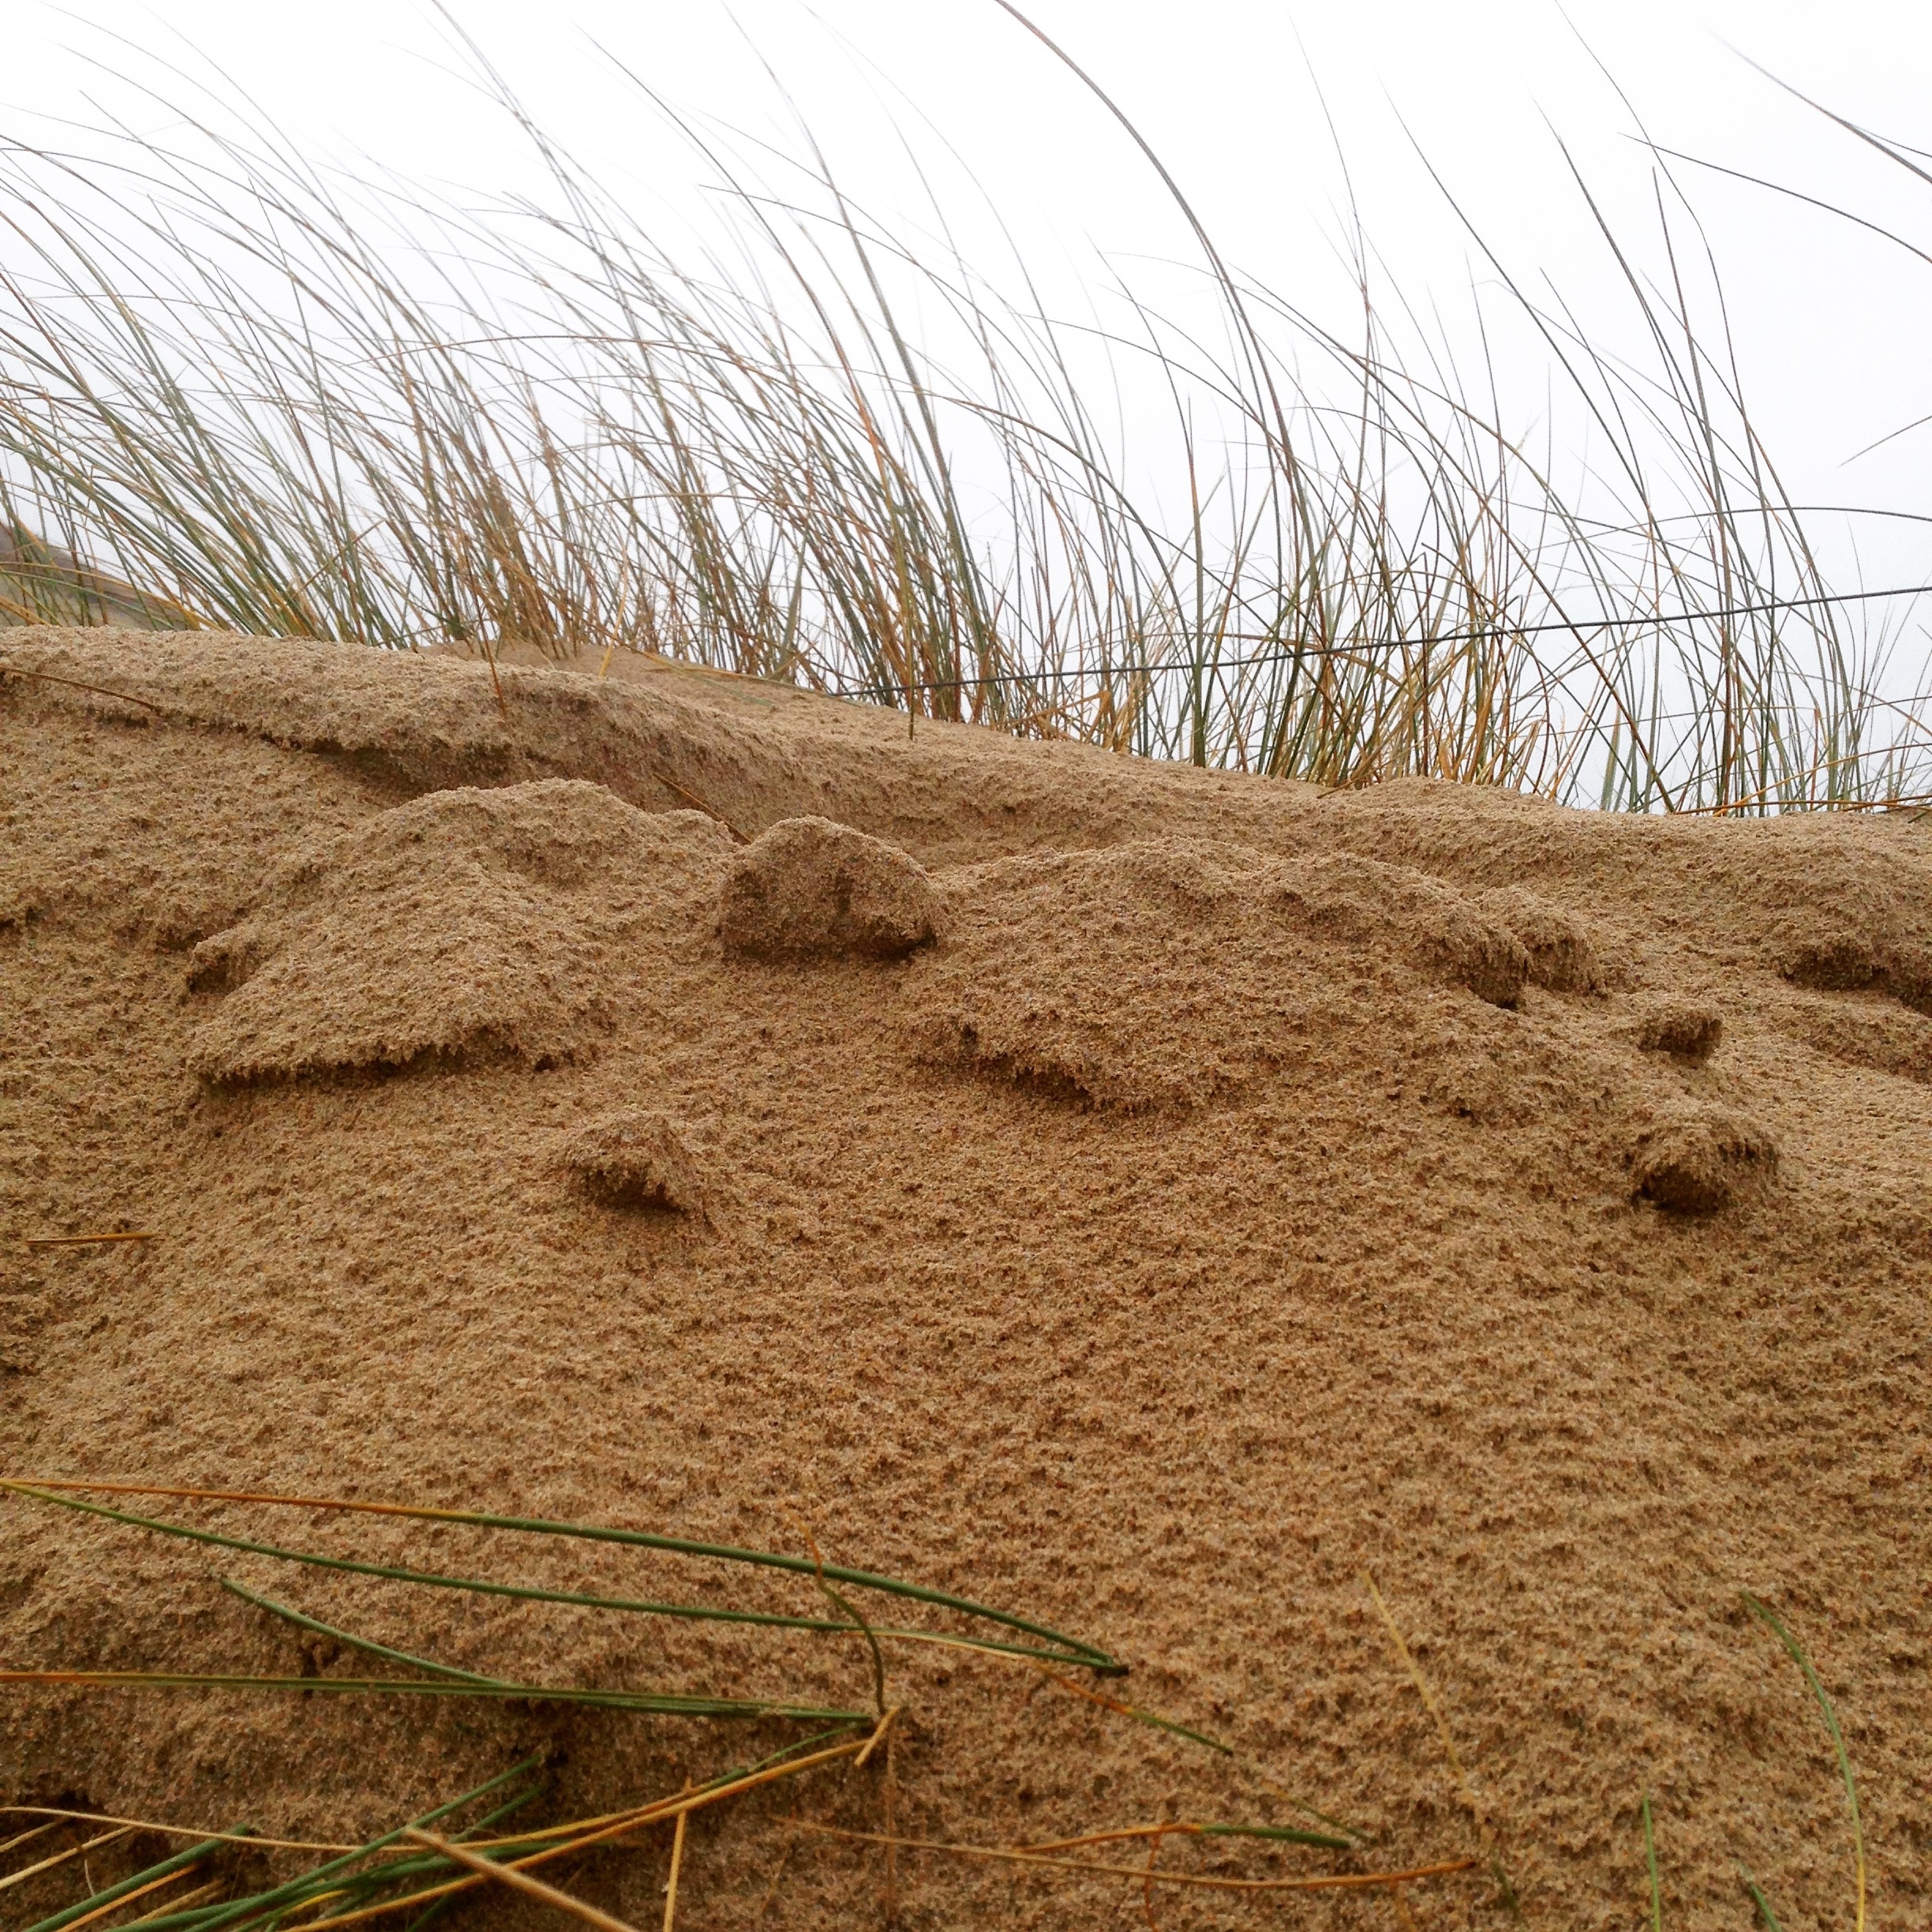
beach, landscape, coast, nature, grass, outdoor, sand, ocean, plant, field, prairie, desert, dune, summer, vacation, crop, natural, soil, agriculture, seashore, plain, grassland, straw, mound, steppe, rural area, sand dunes, grass family